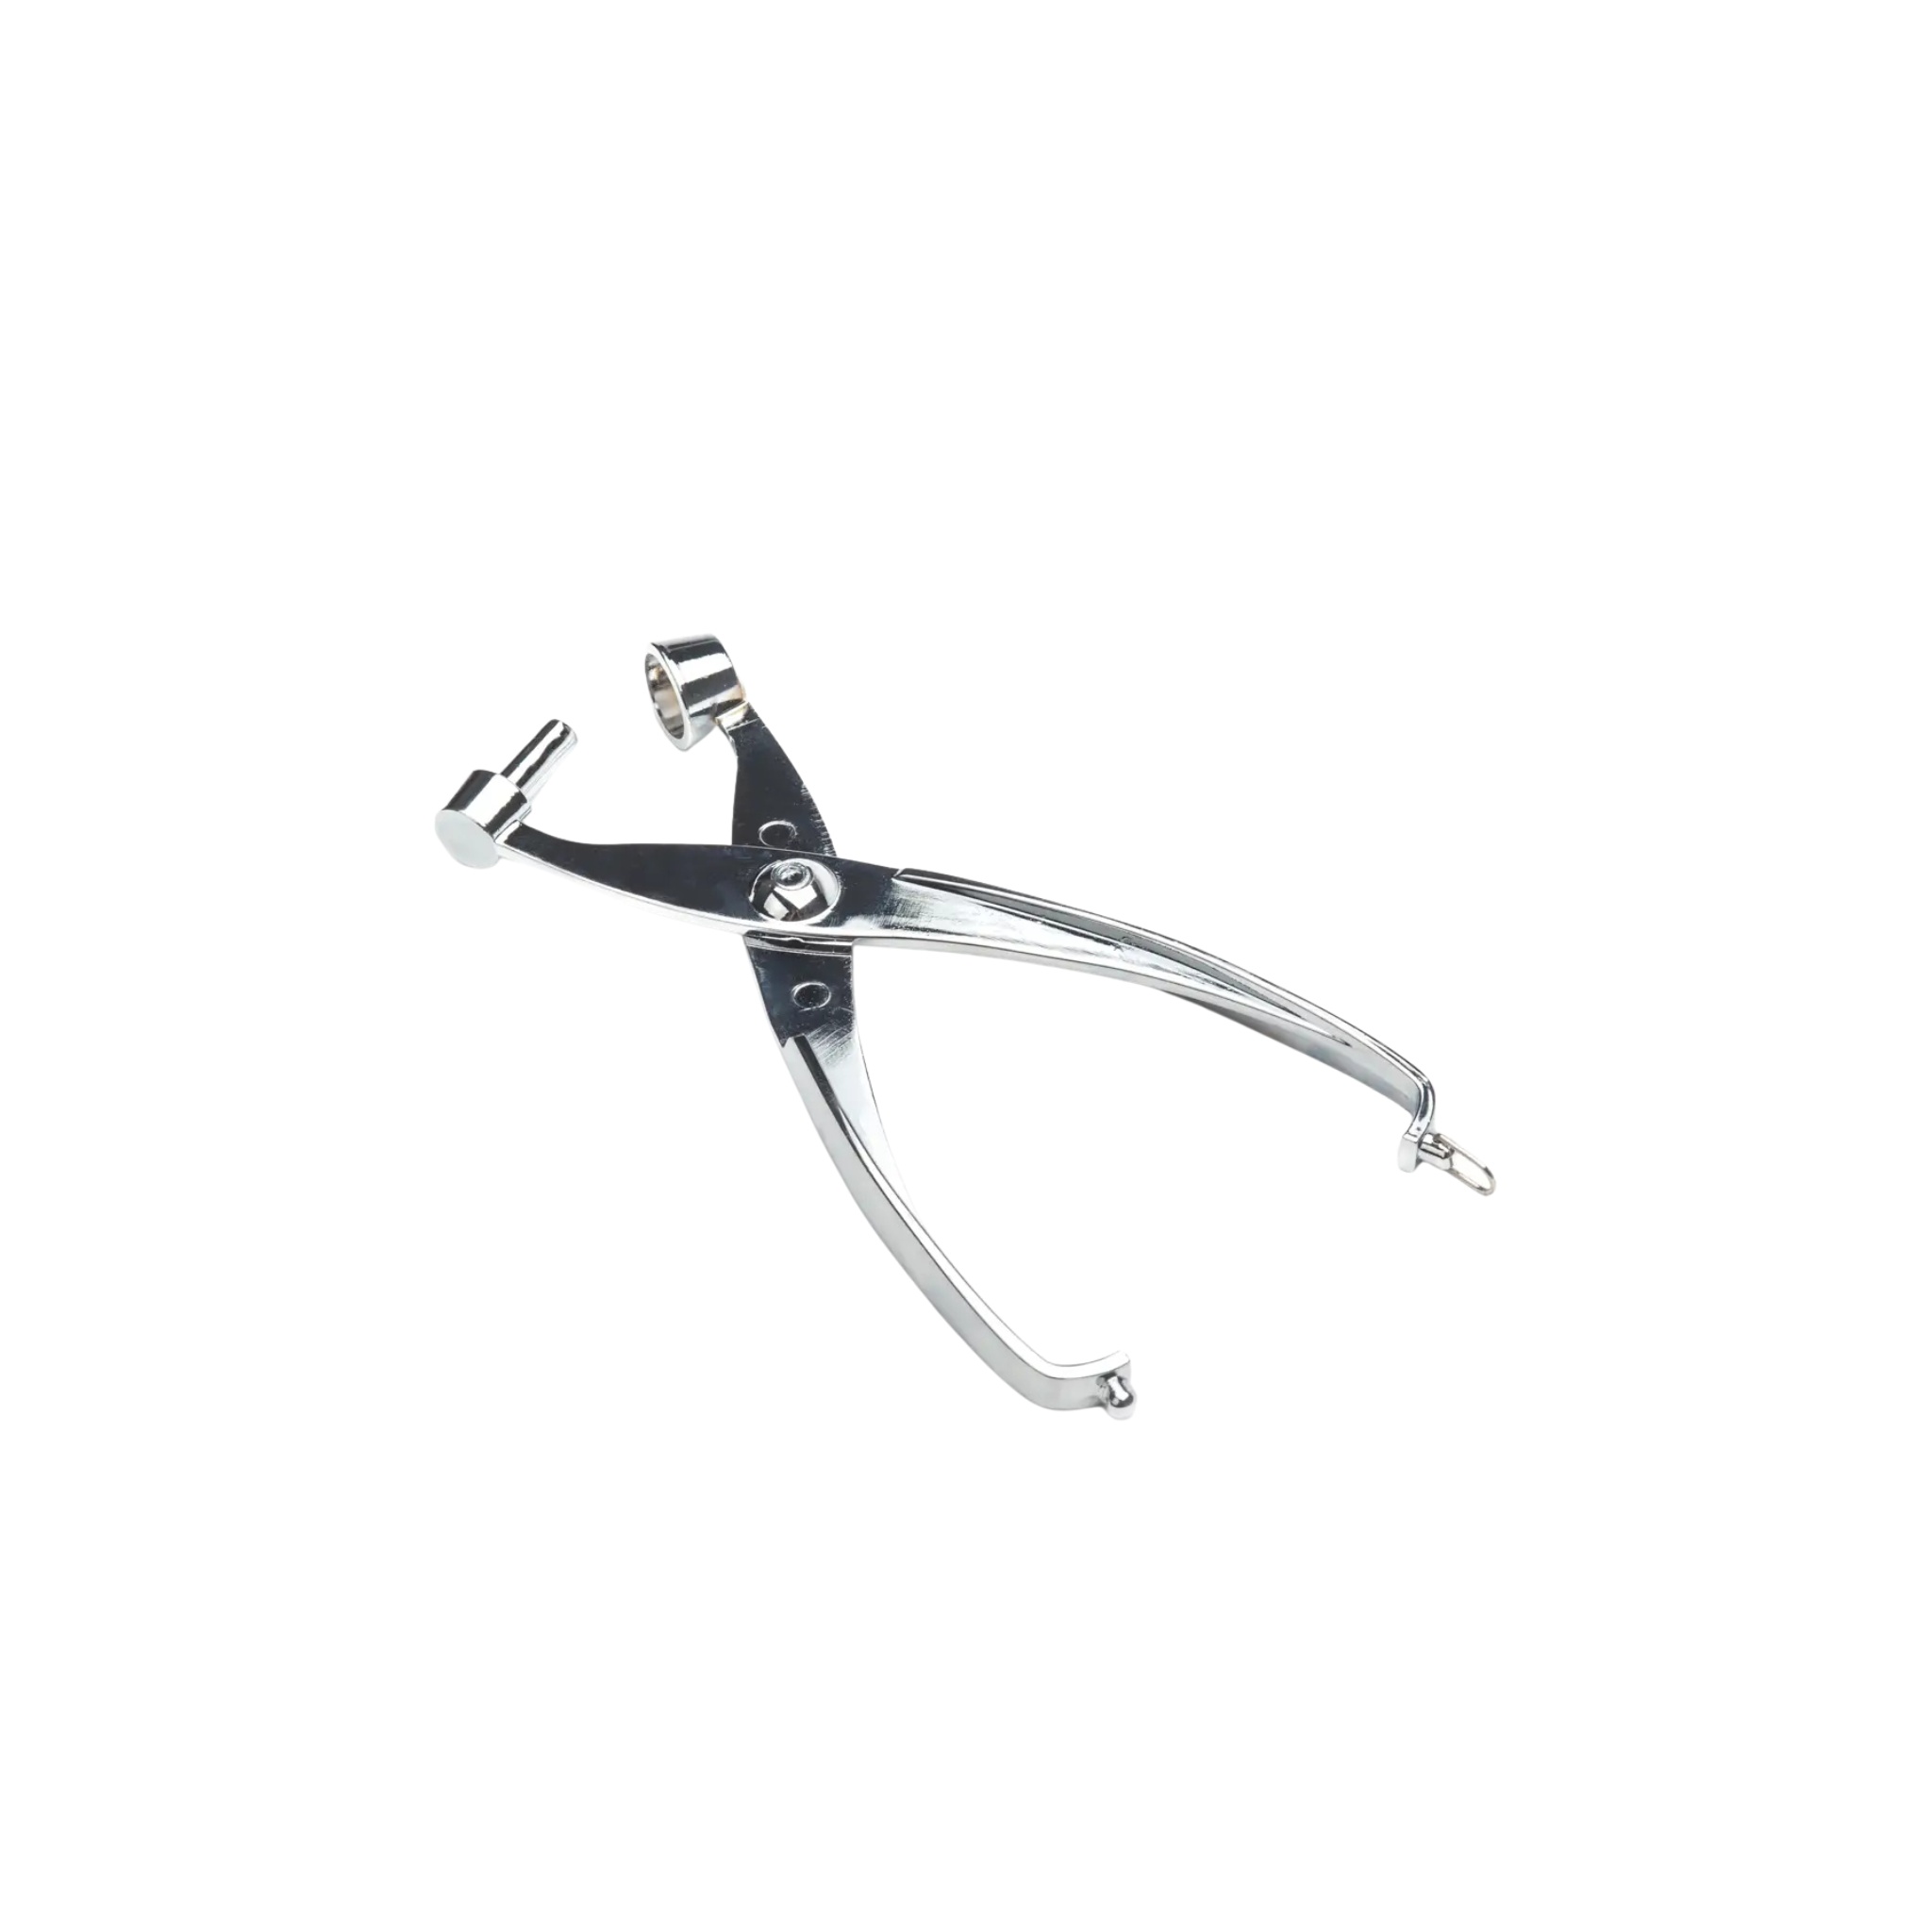
Cherry + Olive Pitter
Bring ease to the prep process and easily remove the pits from cherries and olives. Constructed of zinc alloy, our Cherry and Olive Pitter is easily operable with one hand and will make a once tedious task hassle free. Simply squeeze the pitter to push the pit out of the fruit! This must-have kitchen accessory for all cherry lovers features a locking handle for safe, easy storage and can be placed in the dishwasher for quick cleaning after use. Enjoy freshly picked cherries, pit-free with minimal effort. Dimensions 0.5 x 1.5 x 7.5 in Materials Zinc Alloy Use + Care Dishwasher Safe
Brand: Fox Run Brands
Category: Home & Garden > Kitchen & Dining > Kitchen Tools & Utensils > Food Peelers & Corers